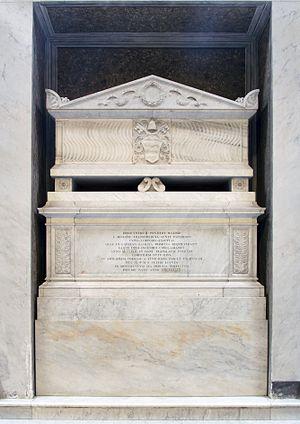
Innocent II, né à Rome, fut le 164ᵉ pape de l’Église catholique du 14 février 1130 au 24 septembre 1143.